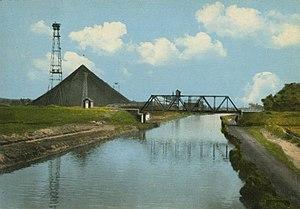
La Fosse n° 8 de la Compagnie des mines de l'Escarpelle était un charbonnage constitué d'un seul puits situé à Auby, Nord, Nord-Pas-de-Calais, France. L'image représente le terril n° 142, avant son exploitation.
Dans le bassin minier du Nord-Pas-de-Calais, 339 terrils sont recensés. En 1969, les Houillères leur ont attribué un numéro individuel, pour les référencer, et les exploiter. Ils sont numérotés d'ouest en est, du nᵒ 1 au 202. Une liste complémentaire a été créée dans les années 1970. Les sites y sont numérotés de 203 à 260, sans logique spécifique, chaque numéro ayant été attribué en fonction des sites susceptibles d'être exploités. Certains sites étant composés de plusieurs terrils annexes ou satellites, une lettre suit le numéro.
La fosse nᵒ 8 de la Compagnie des mines de l'Escarpelle, dite Port-Arthur, est un ancien charbonnage du Bassin minier du Nord-Pas-de-Calais, situé à Auby. Le fonçage du puits débute en 1906, pour une mise en service en 1910. À cette époque, la Compagnie se met à ouvrir de nouveaux puits, après près de vingt ans sans nouvelles fosses, un puits nᵒ 7 bis est rajouté à la fosse nᵒ 7, rachetée à une société en faillite, et une fosse nᵒ 9 est ouverte pour améliorer l'aérage des fosses nᵒˢ 1 et 3.